Apulian cuisine

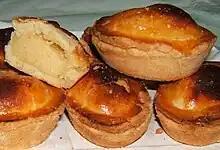
"Pasticciotti" filled with custard

In the past meat was a scarcity due to its expense. For this reason, it is not an important component of the cuisine of Apulia. Beef was lacking almost entirely from the diet in the past, because cattle was used for farm work or reared for milk. It was slaughtered only when it was very old. Likewise, the prevalence of horse meat is explained by the slaughter of lame horses which were no longer able to work. Lamb, poultry and rabbit (often reared on farms) and to a lesser degree game were the main sources of meat. A farm used to raise a single pig, of which every part would be used when it was slaughtered. Some of its meat would be consumed directly, but most of it would be preserved as ham, sausages and "Salami like Capocollo di Martina Franca, , Soppressata di Martina Franca and Zampina".